Animation studio

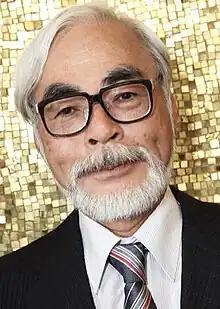
Hayao Miyazaki

The idea of a studio dedicated to animating cartoons was spearheaded by Raoul Barré and his studio, Barré Studio, co-founded with Bill Nolan, beating out the studio created by J.R. Bray, Bray Productions, to the honor of the first studio dedicated to animation.